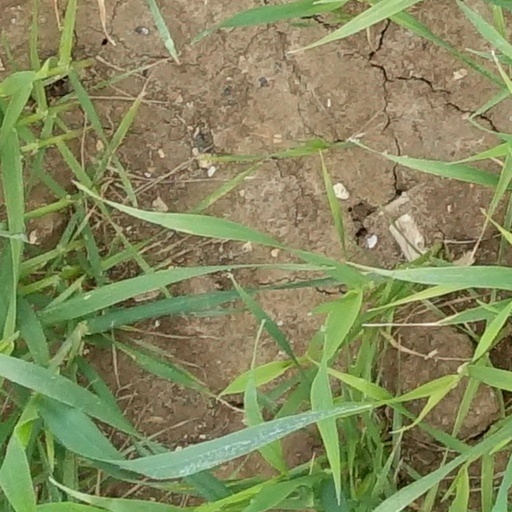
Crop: wheat